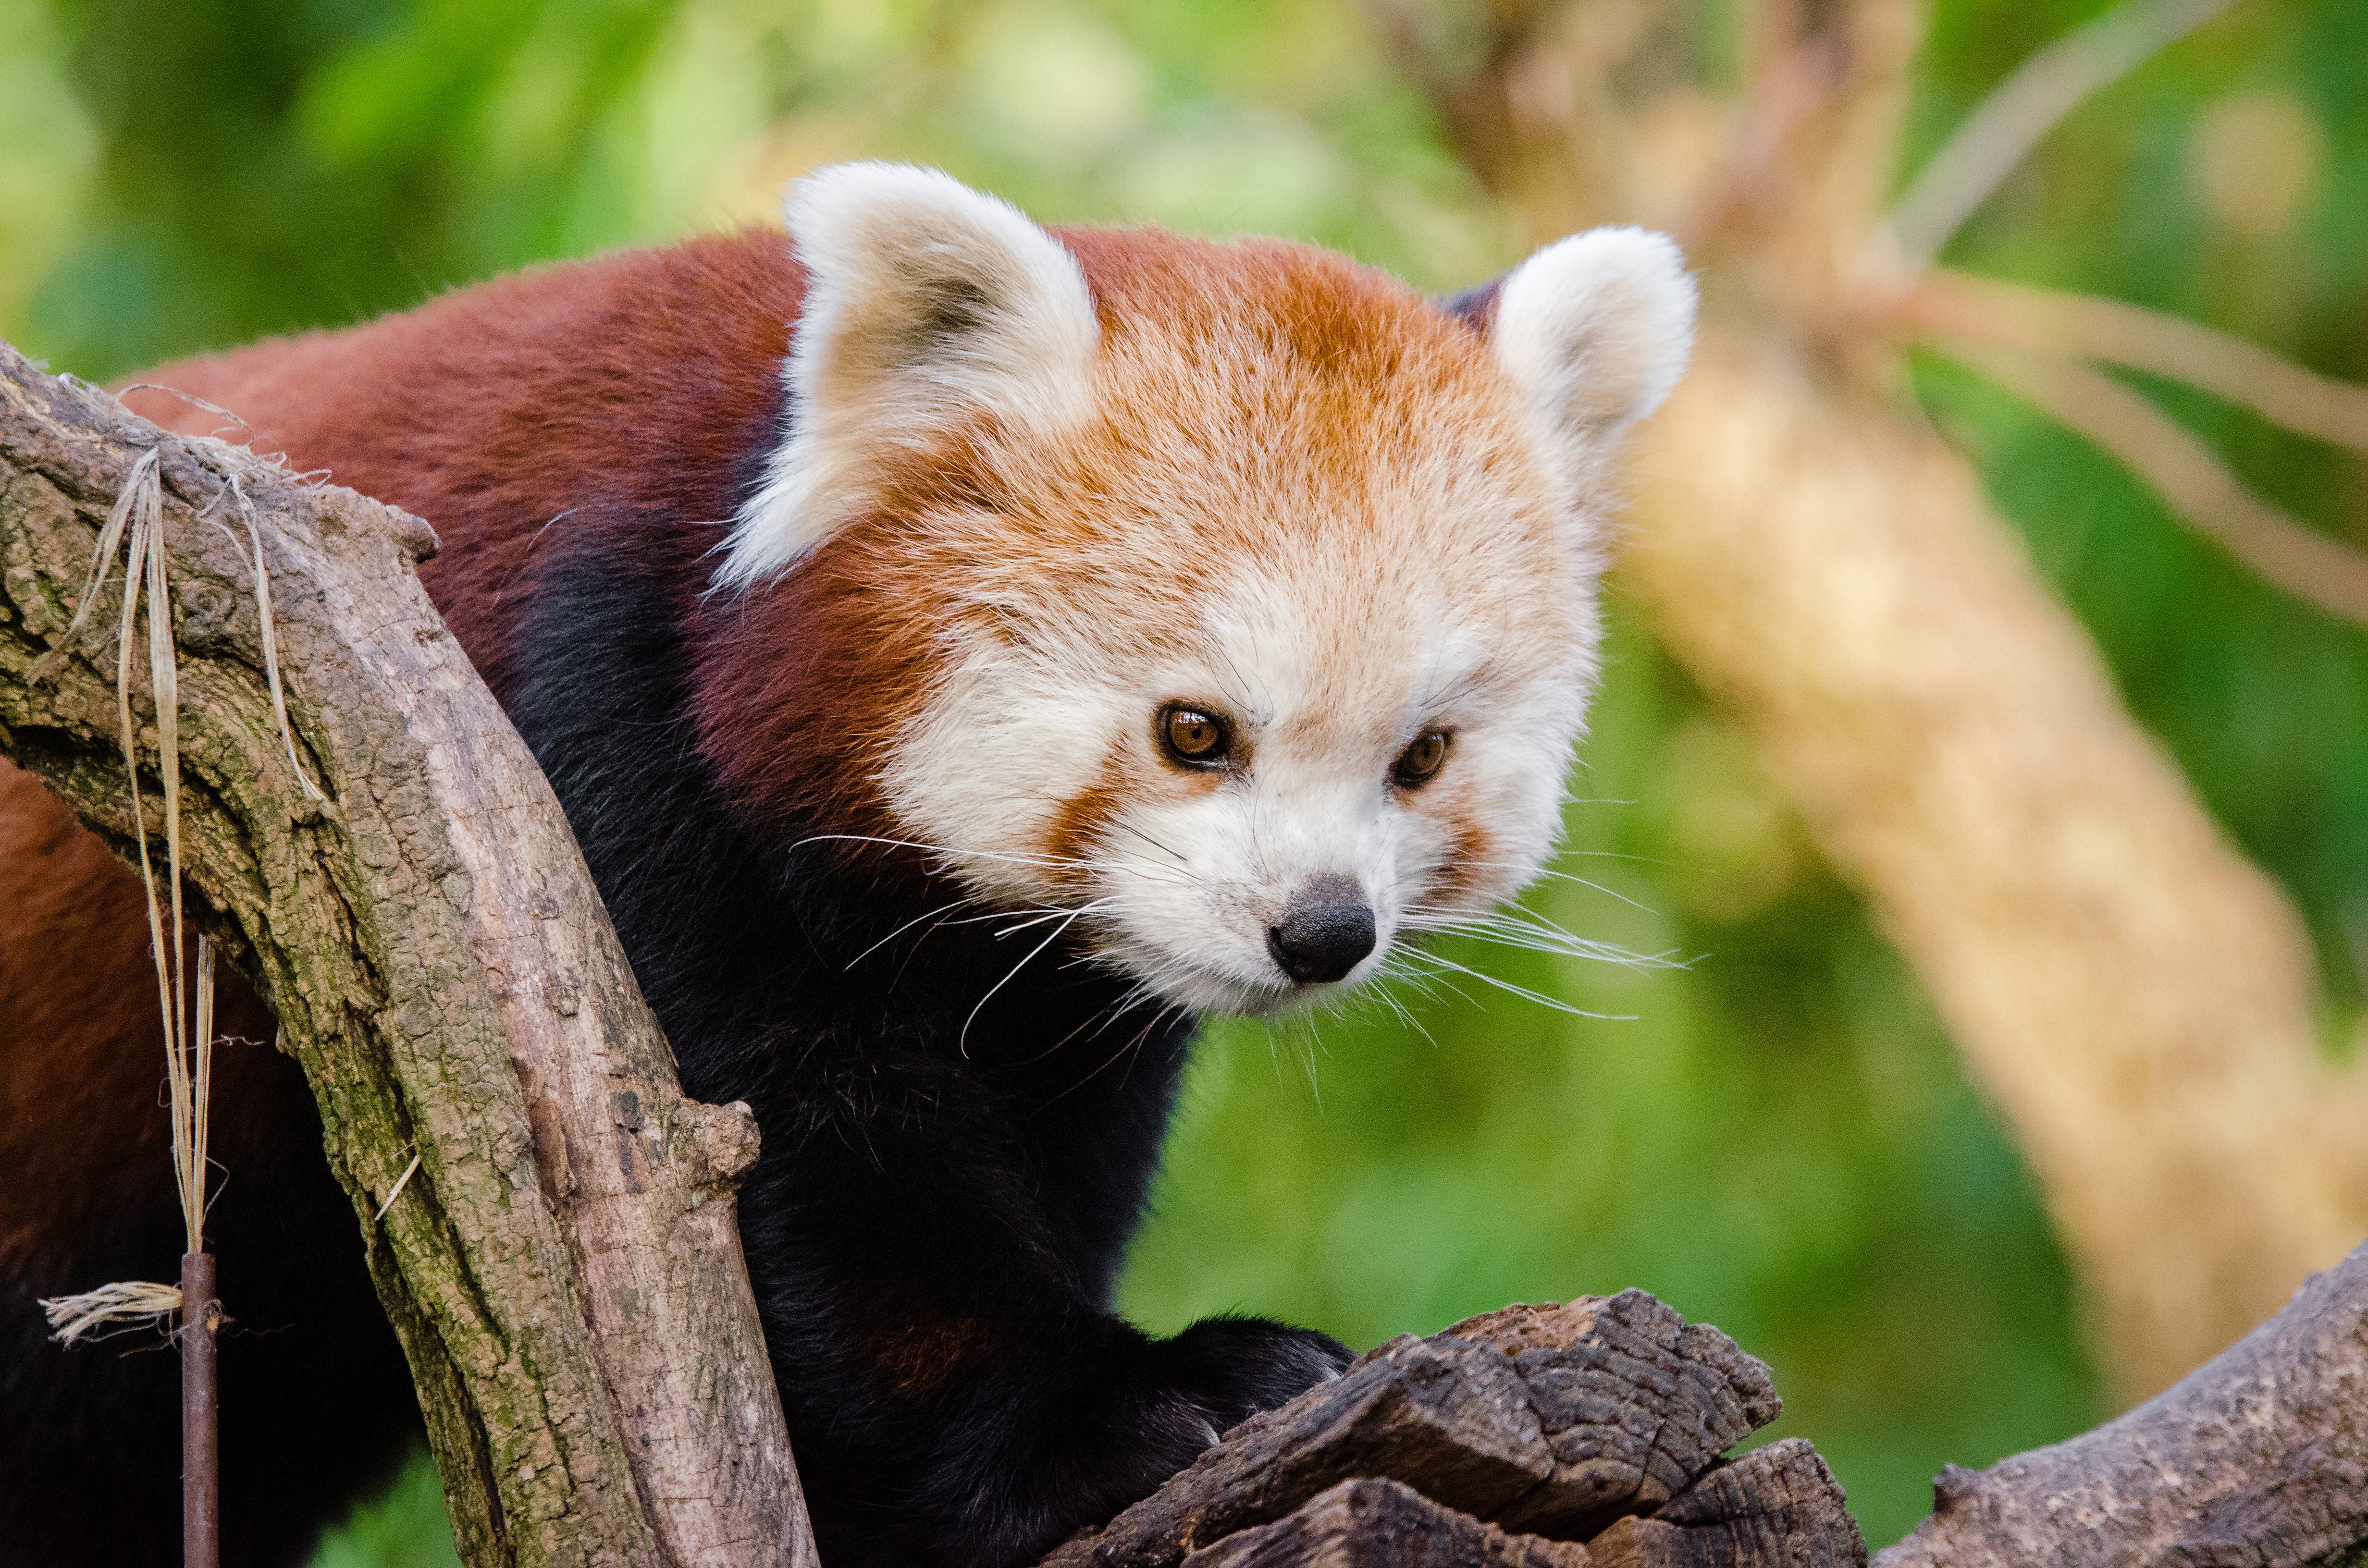
tree, nature, bokeh, blur, field, vintage, sweet, feet, animal, cute, female, wildlife, zoo, fur, orange, young, spring, green, high, red, foot, mammal, nikon, fauna, red panda, panda, 2015, face, nose, paw, tail, animals, ears, endangered, vertebrate, germany, deutschland, frhling, natur, paws, tier, depth, iso, ss, depthoffield, fell, grn, gesicht, baum, adorable, bamboo, d7000, roter, kleiner, niedlich, sues, suess, species, bedrohte, tierart, tierpark, weiblich, jungtier, jung, ohren, schwanz, nase, bedroht, ailurus, fulgens, mozilla, firefox, wochenende, weekend